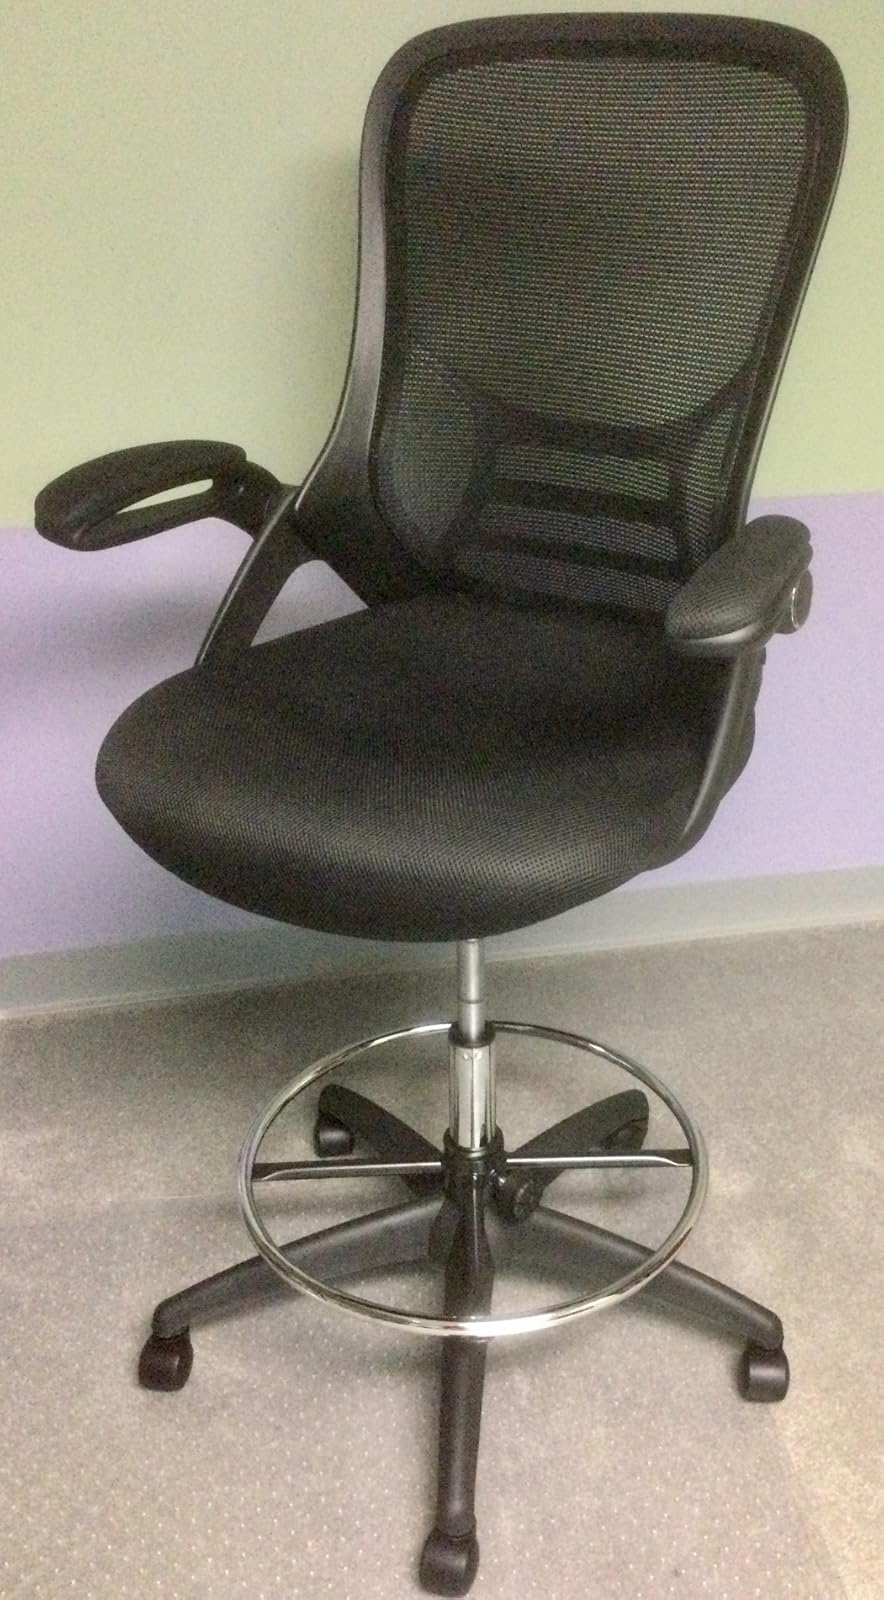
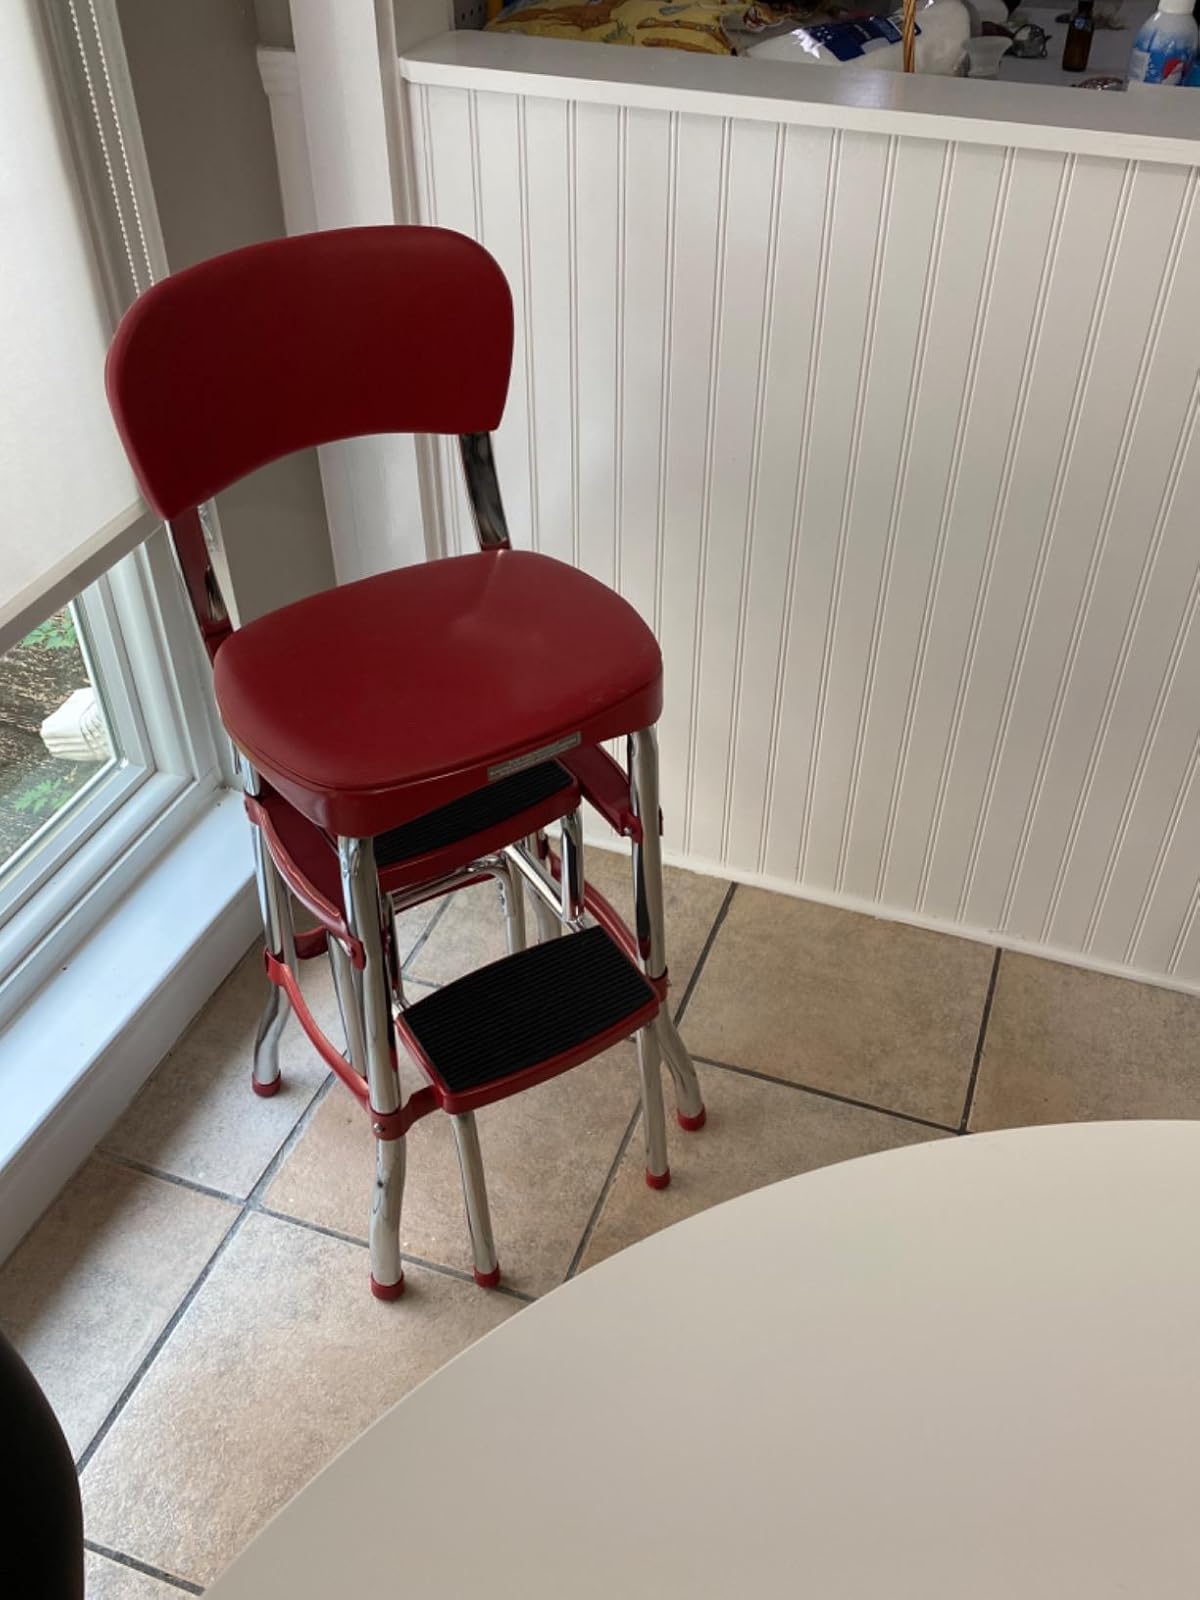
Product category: items_chair
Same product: no